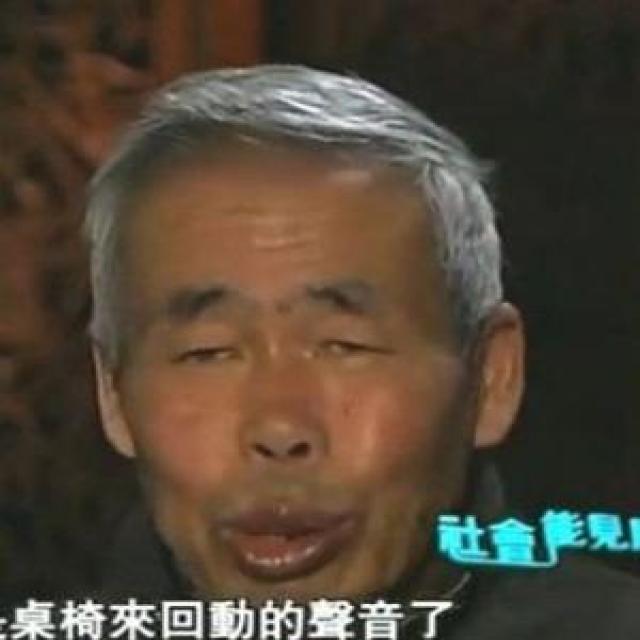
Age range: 45-64